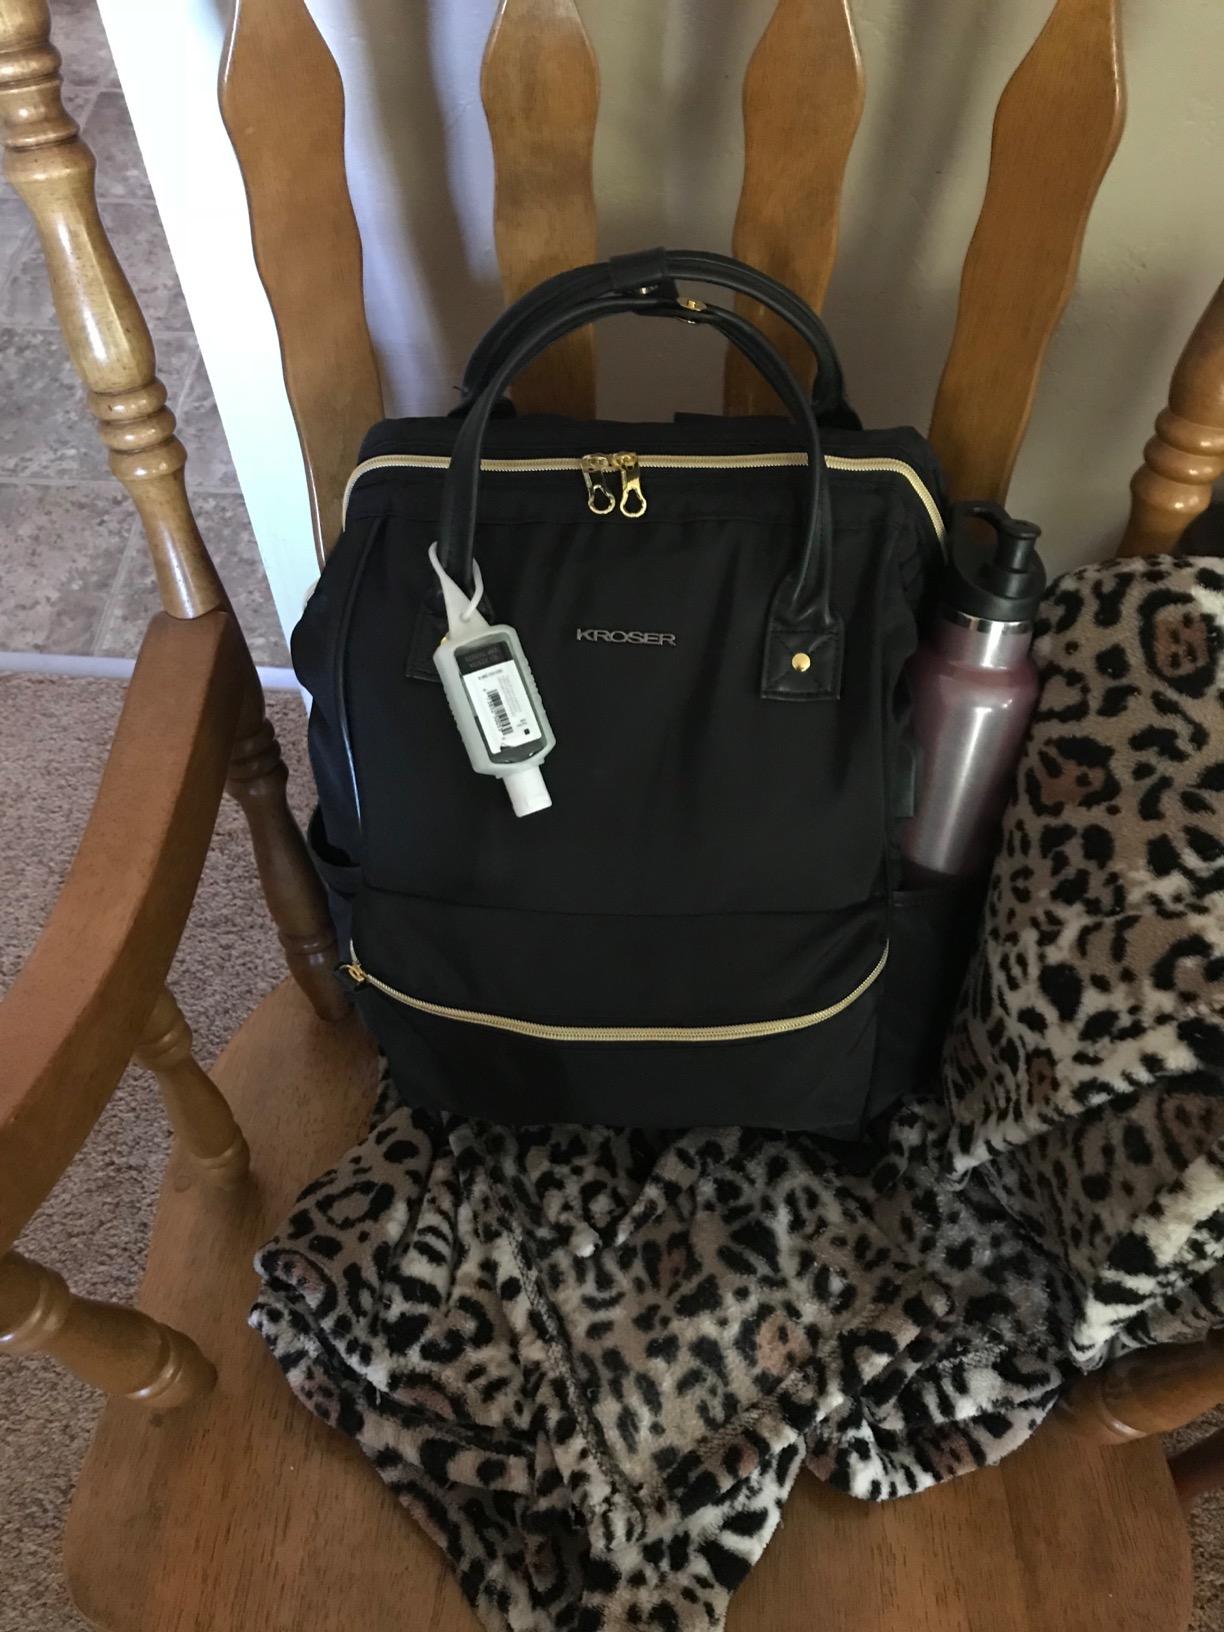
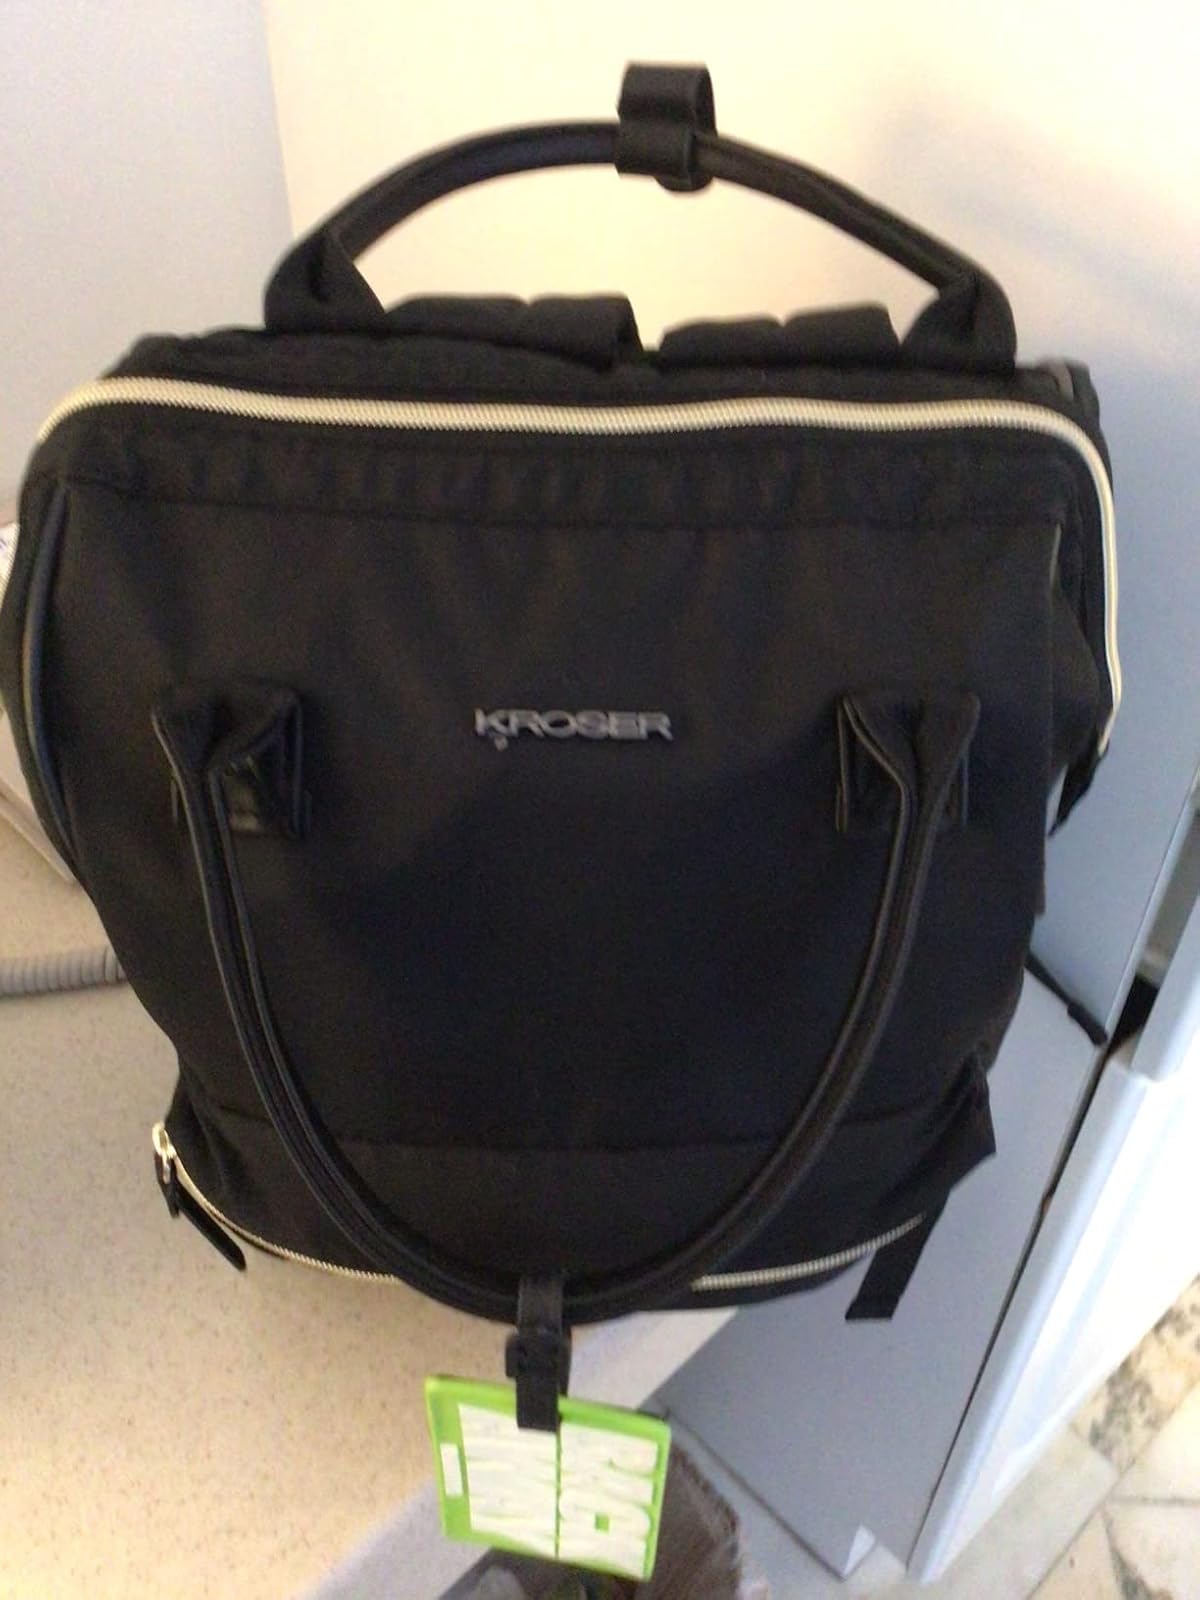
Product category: bag
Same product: yes